Larry Bigbie

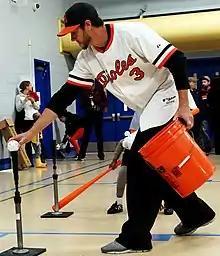
Bigbie in 2017

Larry Robert Bigbie (born November 4, 1977) is an American former professional baseball first baseman and outfielder. He played in Major League Baseball from 2001 through 2006 for the Baltimore Orioles, Colorado Rockies, and St. Louis Cardinals.